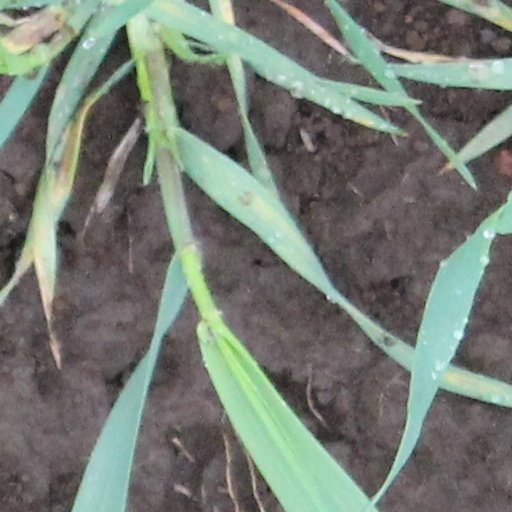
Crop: wheat